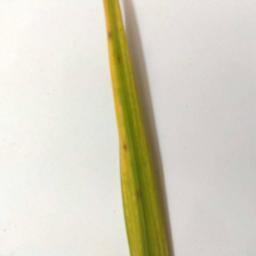
Label: Rice___Brown_Spot